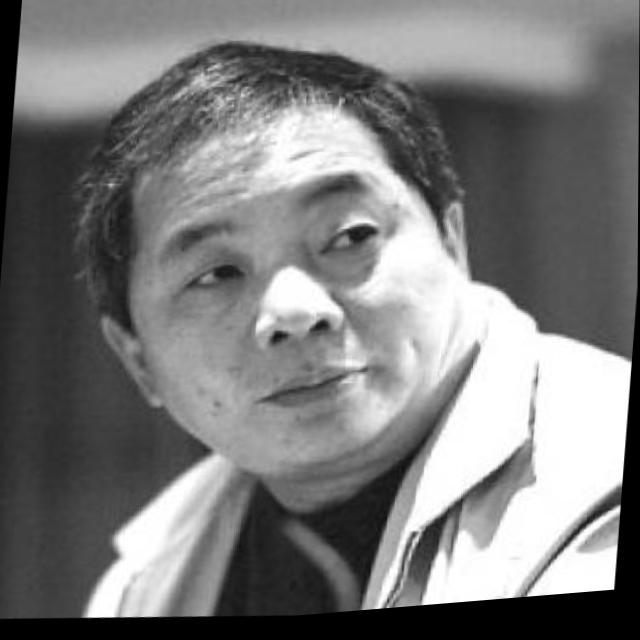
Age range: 45-64